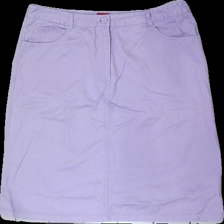
View: front
Type: Skirt
Category: Ladies
Brand: Lindex
Colors: Purple
Material: 100% cotton
Cut: Regular
Size: 46
Season: All
Price range: 100-150
Recommended usage: Reuse
Description: Purple short skirt from Lindex, size 46. Good condition.